Stunfest 2016

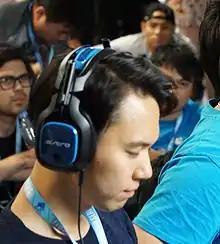
Tokido was a fan-favorite player during the tournament.

Having won the first two Premier events of the season, Infiltration had already qualified for the Capcom Cup and therefore did not need to show. This gave players such as Hajime "Tokido" Taniguchi, who had finished second to Infiltration at three separate events, a higher winning chance. Regardless, many players who had already qualified for the Cup still contended, including Hiroyuki "Eita" Nagata, and Tatsuya Haitani who won the Asian Pro Tour events earlier that season.